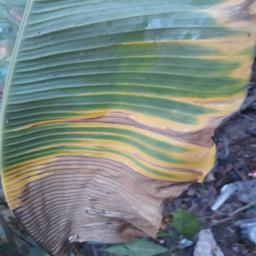
Label: POTASSIUM DEFICIENCY